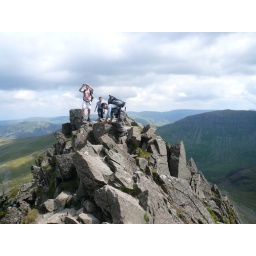
That bloke taking the photo was encountered several times running around the mountains with a couple of dogs. Nutter.